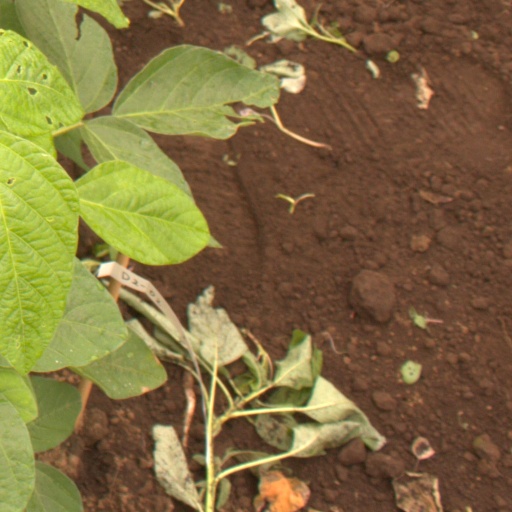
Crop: soybean